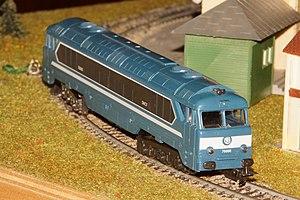
Locomotive diesel CC 70000 Mehano, fabriquée en Slovénie. Elle était vendue dans un coffret ""Mon premier train"" comprenant 3 wagons, la voie, le transfo et le décor."
Les CC 70001 et 70002 sont deux prototypes de locomotives Diesel de grande puissance construites pour la SNCF à la même époque que les BB 69000.